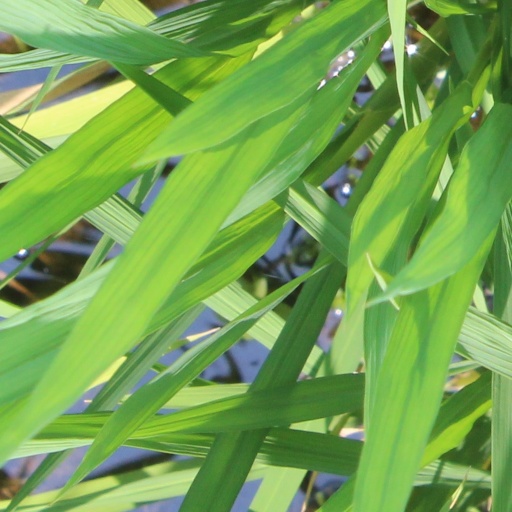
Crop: rice